Freelan Oscar Stanley

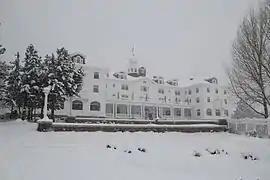
The Stanley Hotel in Estes Park, CO

By 1907, Stanley and his wife had become enamored of the beauty of the Colorado mountains, comparing them to the "rock-ribbed" hills "ancient as the sun" of William Cullen Bryant's "Thanatopsis". Not content with the rustic accommodations, lazy pastimes, and relaxed social scene of their new home, Stanley resolved to turn Estes Park into a resort town. In 1907, construction began on the Stanley Hotel, designed to cater to wealthy urbanites like those in the Stanleys' social circle in Newton. Construction was steel frame with clapboarding on a granite foundation. Executed to Stanley's specifications, the structure was built with the professional aid of Denver architect, Theilman Robert Weiger.